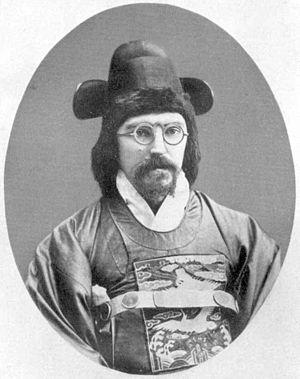
Paul Georg von Möllendorff est un linguiste et diplomate allemand. Möllendorff est principalement connu pour ses services en tant que conseiller du roi coréen Kojong et pour ses contributions à la sinologie. Möllendorff est aussi célèbre pour avoir créé un système de romanisation de la langue mandchoue.